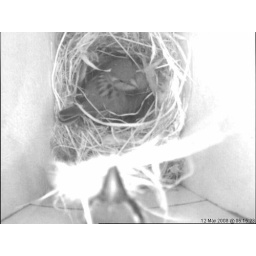
Whilst the female house sparrow is getting ready to lay her 2nd egg, her mate brings in nesting material.